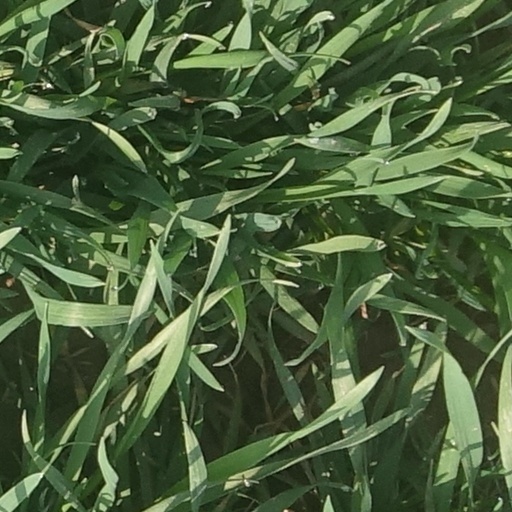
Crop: wheat